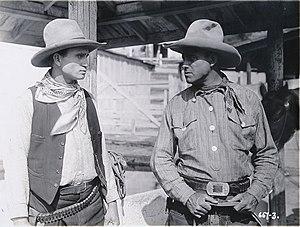
Leo Willis est un acteur américain né le 5 janvier 1890, à Wapanucka, et mort le 10 avril 1952 dans le Comté de Monterey.
Roy Stewart est un acteur américain, né le 17 octobre 1883 à San Diego, mort le 26 avril 1933 à Los Angeles.